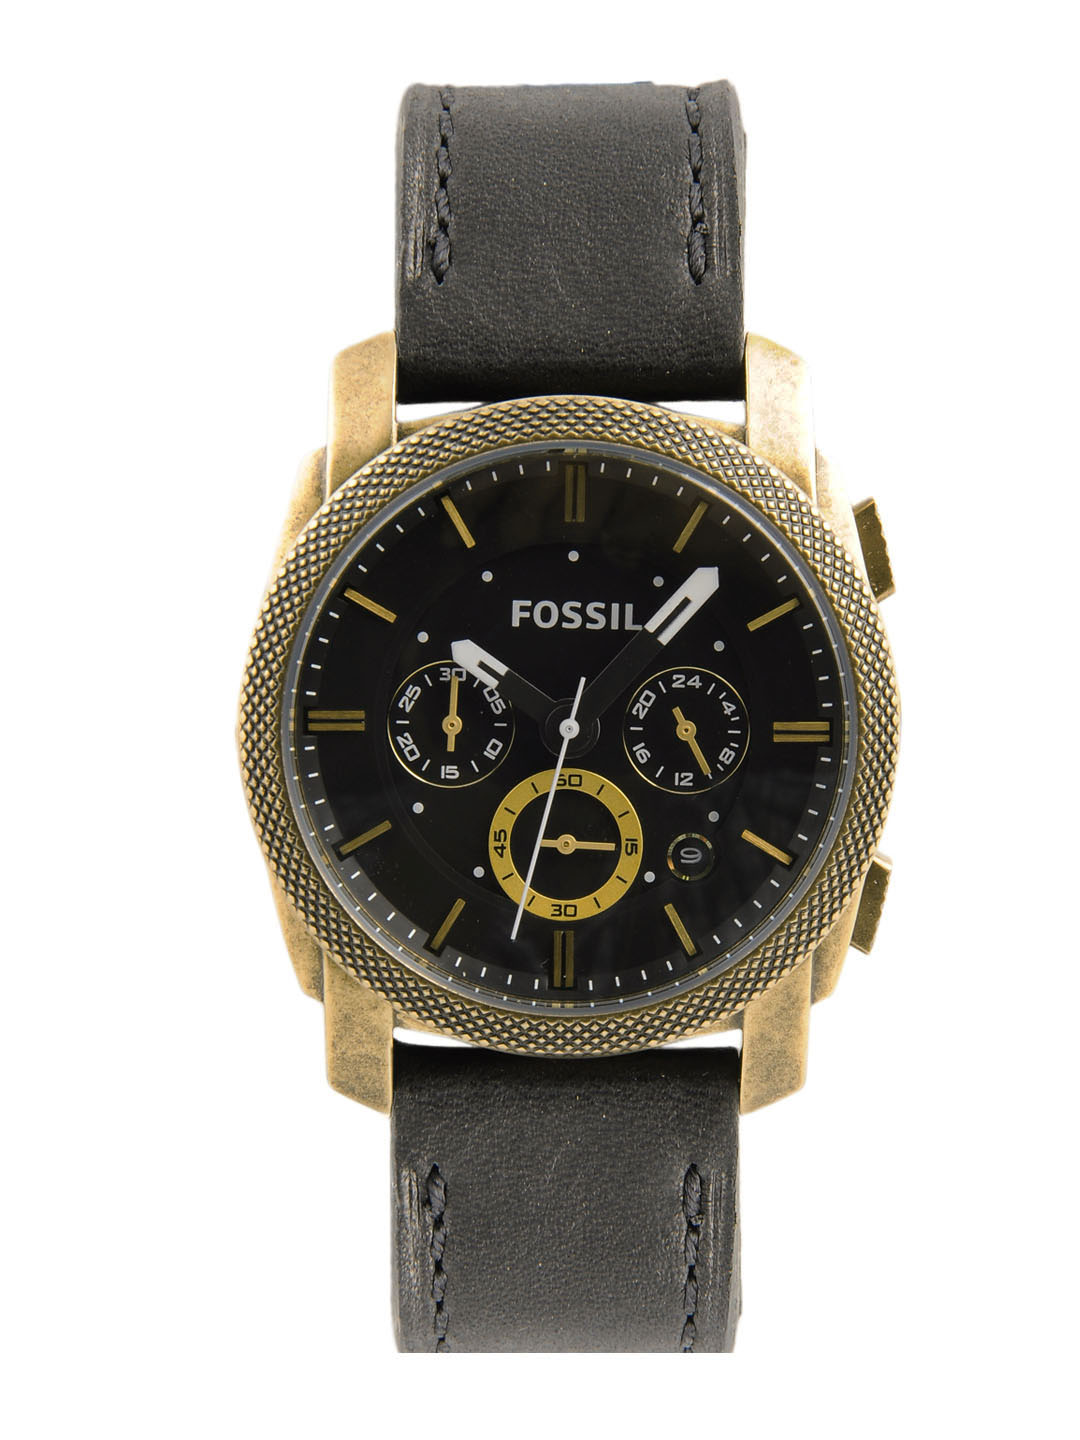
Fossil Men Black Dial Chronograph Watch FS4657
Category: Accessories / Watches / Watches
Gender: Men
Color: Black
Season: Winter 2016
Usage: Casual